Presidency of Jomo Kenyatta

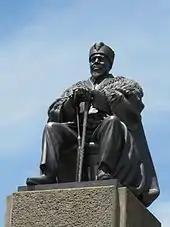
A statue of Kenyatta was erected at the KICC in Nairobi.

Although many white Kenyans accepted Kenyatta's rule, he remained opposed by white far right activists; while in London at the July 1964 Commonwealth Conference, he was assaulted by Martin Webster, a British neo-Nazi. Kenyatta's relationship with the United States was also warm; the United States Agency for International Development played a key role in helping respond to a maize shortage in Kambaland in 1965. Kenyatta also maintained a warm relationship with Israel, including when other East African nations endorsed Arab hostility to the state; he for instance permitted Israeli jets to refuel in Kenya on their way back from the Entebbe raid. In turn, in 1976 the Israelis warned of a plot by the Palestinian Liberation Army to assassinate him, a threat he took seriously.